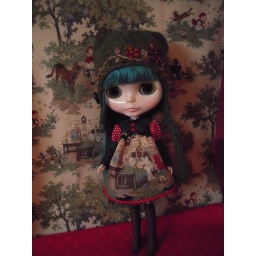
just another shot of a pretty girl in a pretty dress &amp;lt;3